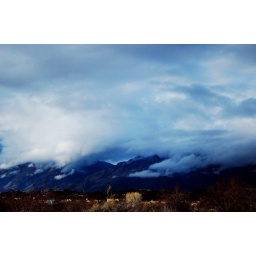
Driving through Tucson taking pictures of the amazing clouds rolling in through mountain ranges